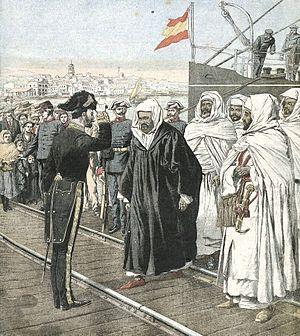
Arrivée des délégués plénipotentiaires marocains (dont Mohammed el Mokri) à la Conférence d'Algésiras.
Abdelhadi Zniber, de son nom complet Mohamed Ben Abdelhadi Zniber (1855-1919), petit-fils du pacha Abdelhadi Zniber, est un commerçant, un administrateur et un diplomate marocain. Il a aussi fait partie de la délégation marocaine à la Conférence d'Algésiras.
La conférence d'Algésiras, donnant lieu aux accords d'Algésiras, est une conférence internationale relative à l'Empire chérifien en Espagne, dans la ville d'Algeciras, du 16 janvier au 7 avril 1906, sous l'égide des États-Unis.